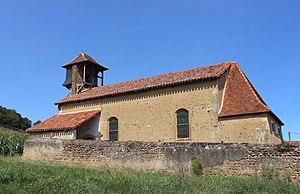
Chapelle Saint-Jacques de Vidouze (Hautes-Pyrénées)
La liste des chapelles des Hautes-Pyrénées présente les chapelles situées sur le territoire des communes du département français des Hautes-Pyrénées. Il est fait état des diverses protections dont elles peuvent bénéficier, et notamment les inscriptions et classements au titre des monuments historiques.
Vidouze est une commune française située dans le département des Hautes-Pyrénées, en région Occitanie.